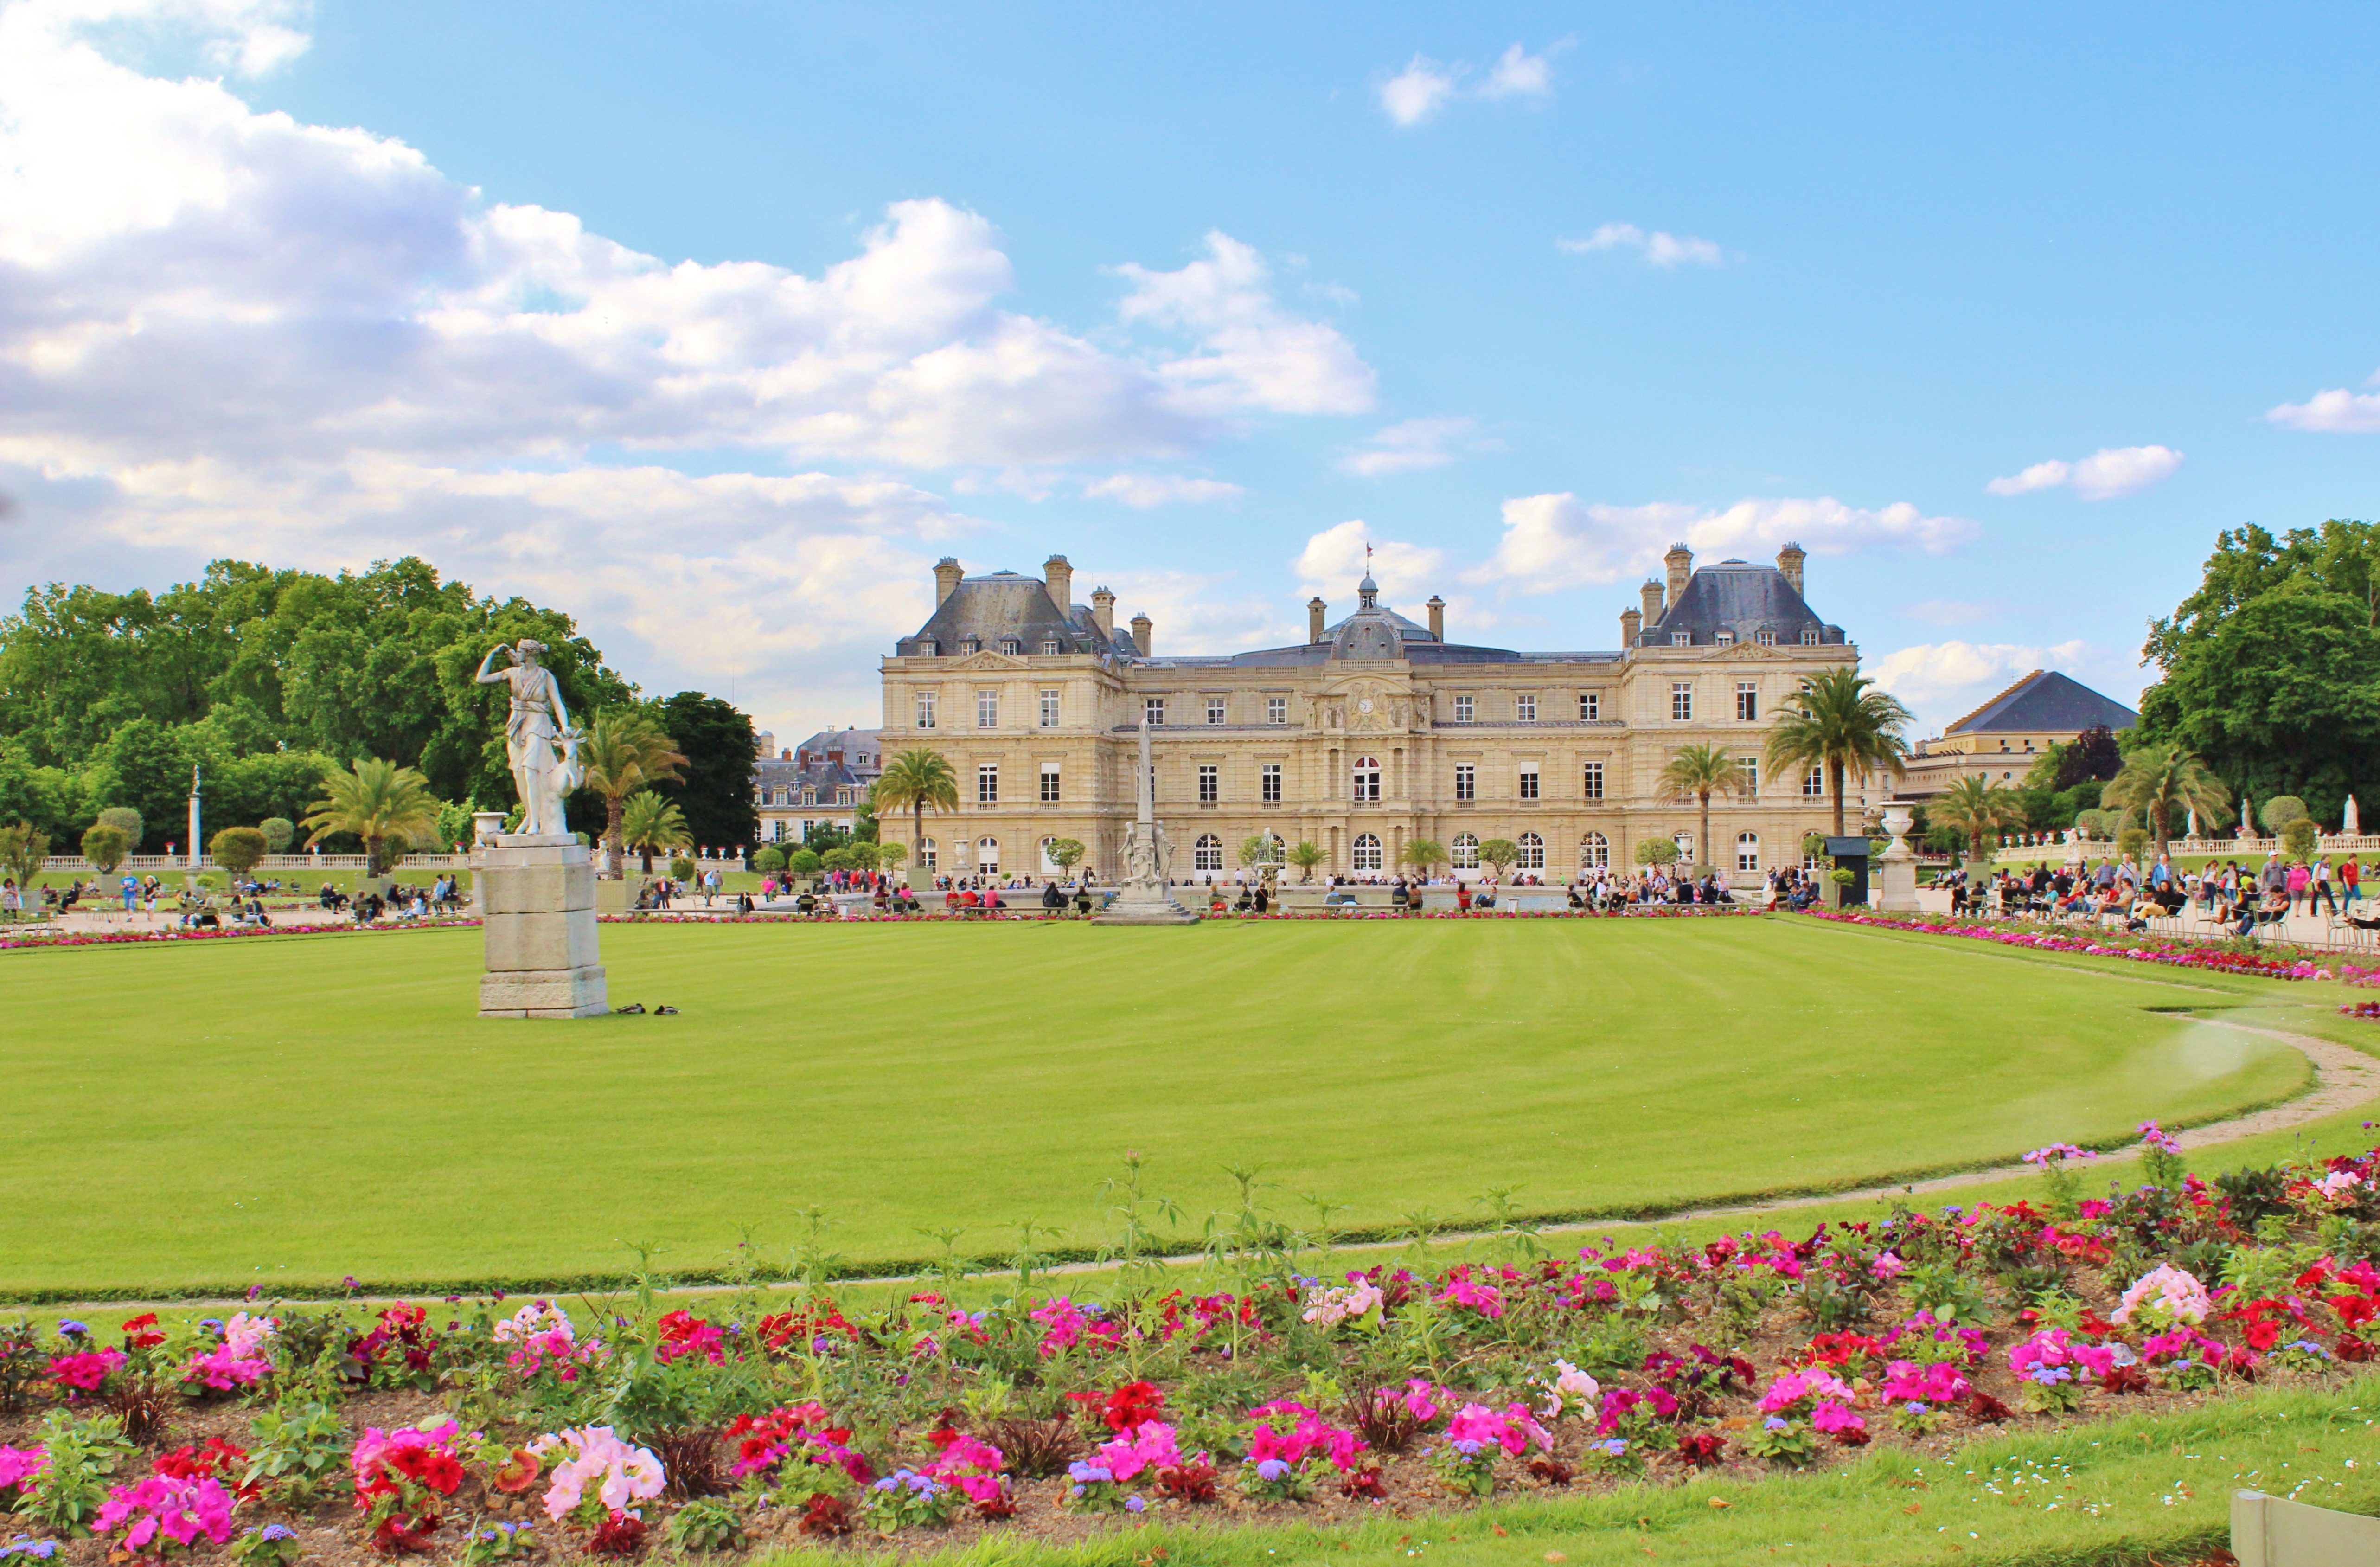
grass, cloud, architecture, sky, white, lawn, flower, chateau, palace, paris, france, statue, park, castle, landmark, historic, garden, sculpture, clouds, decorative, beautiful, pretty, historical, luxembourg, estate, destinations, stately home, jardin du